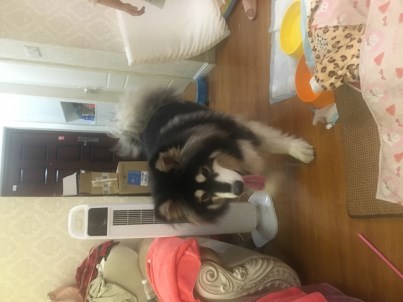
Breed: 1324-n000004-malamute